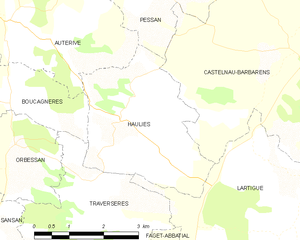
Haulies est une commune française située dans le département du Gers en région Occitanie.